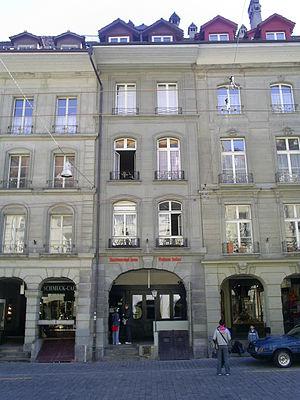
Maison d'Einstein à Berne vue d'en face